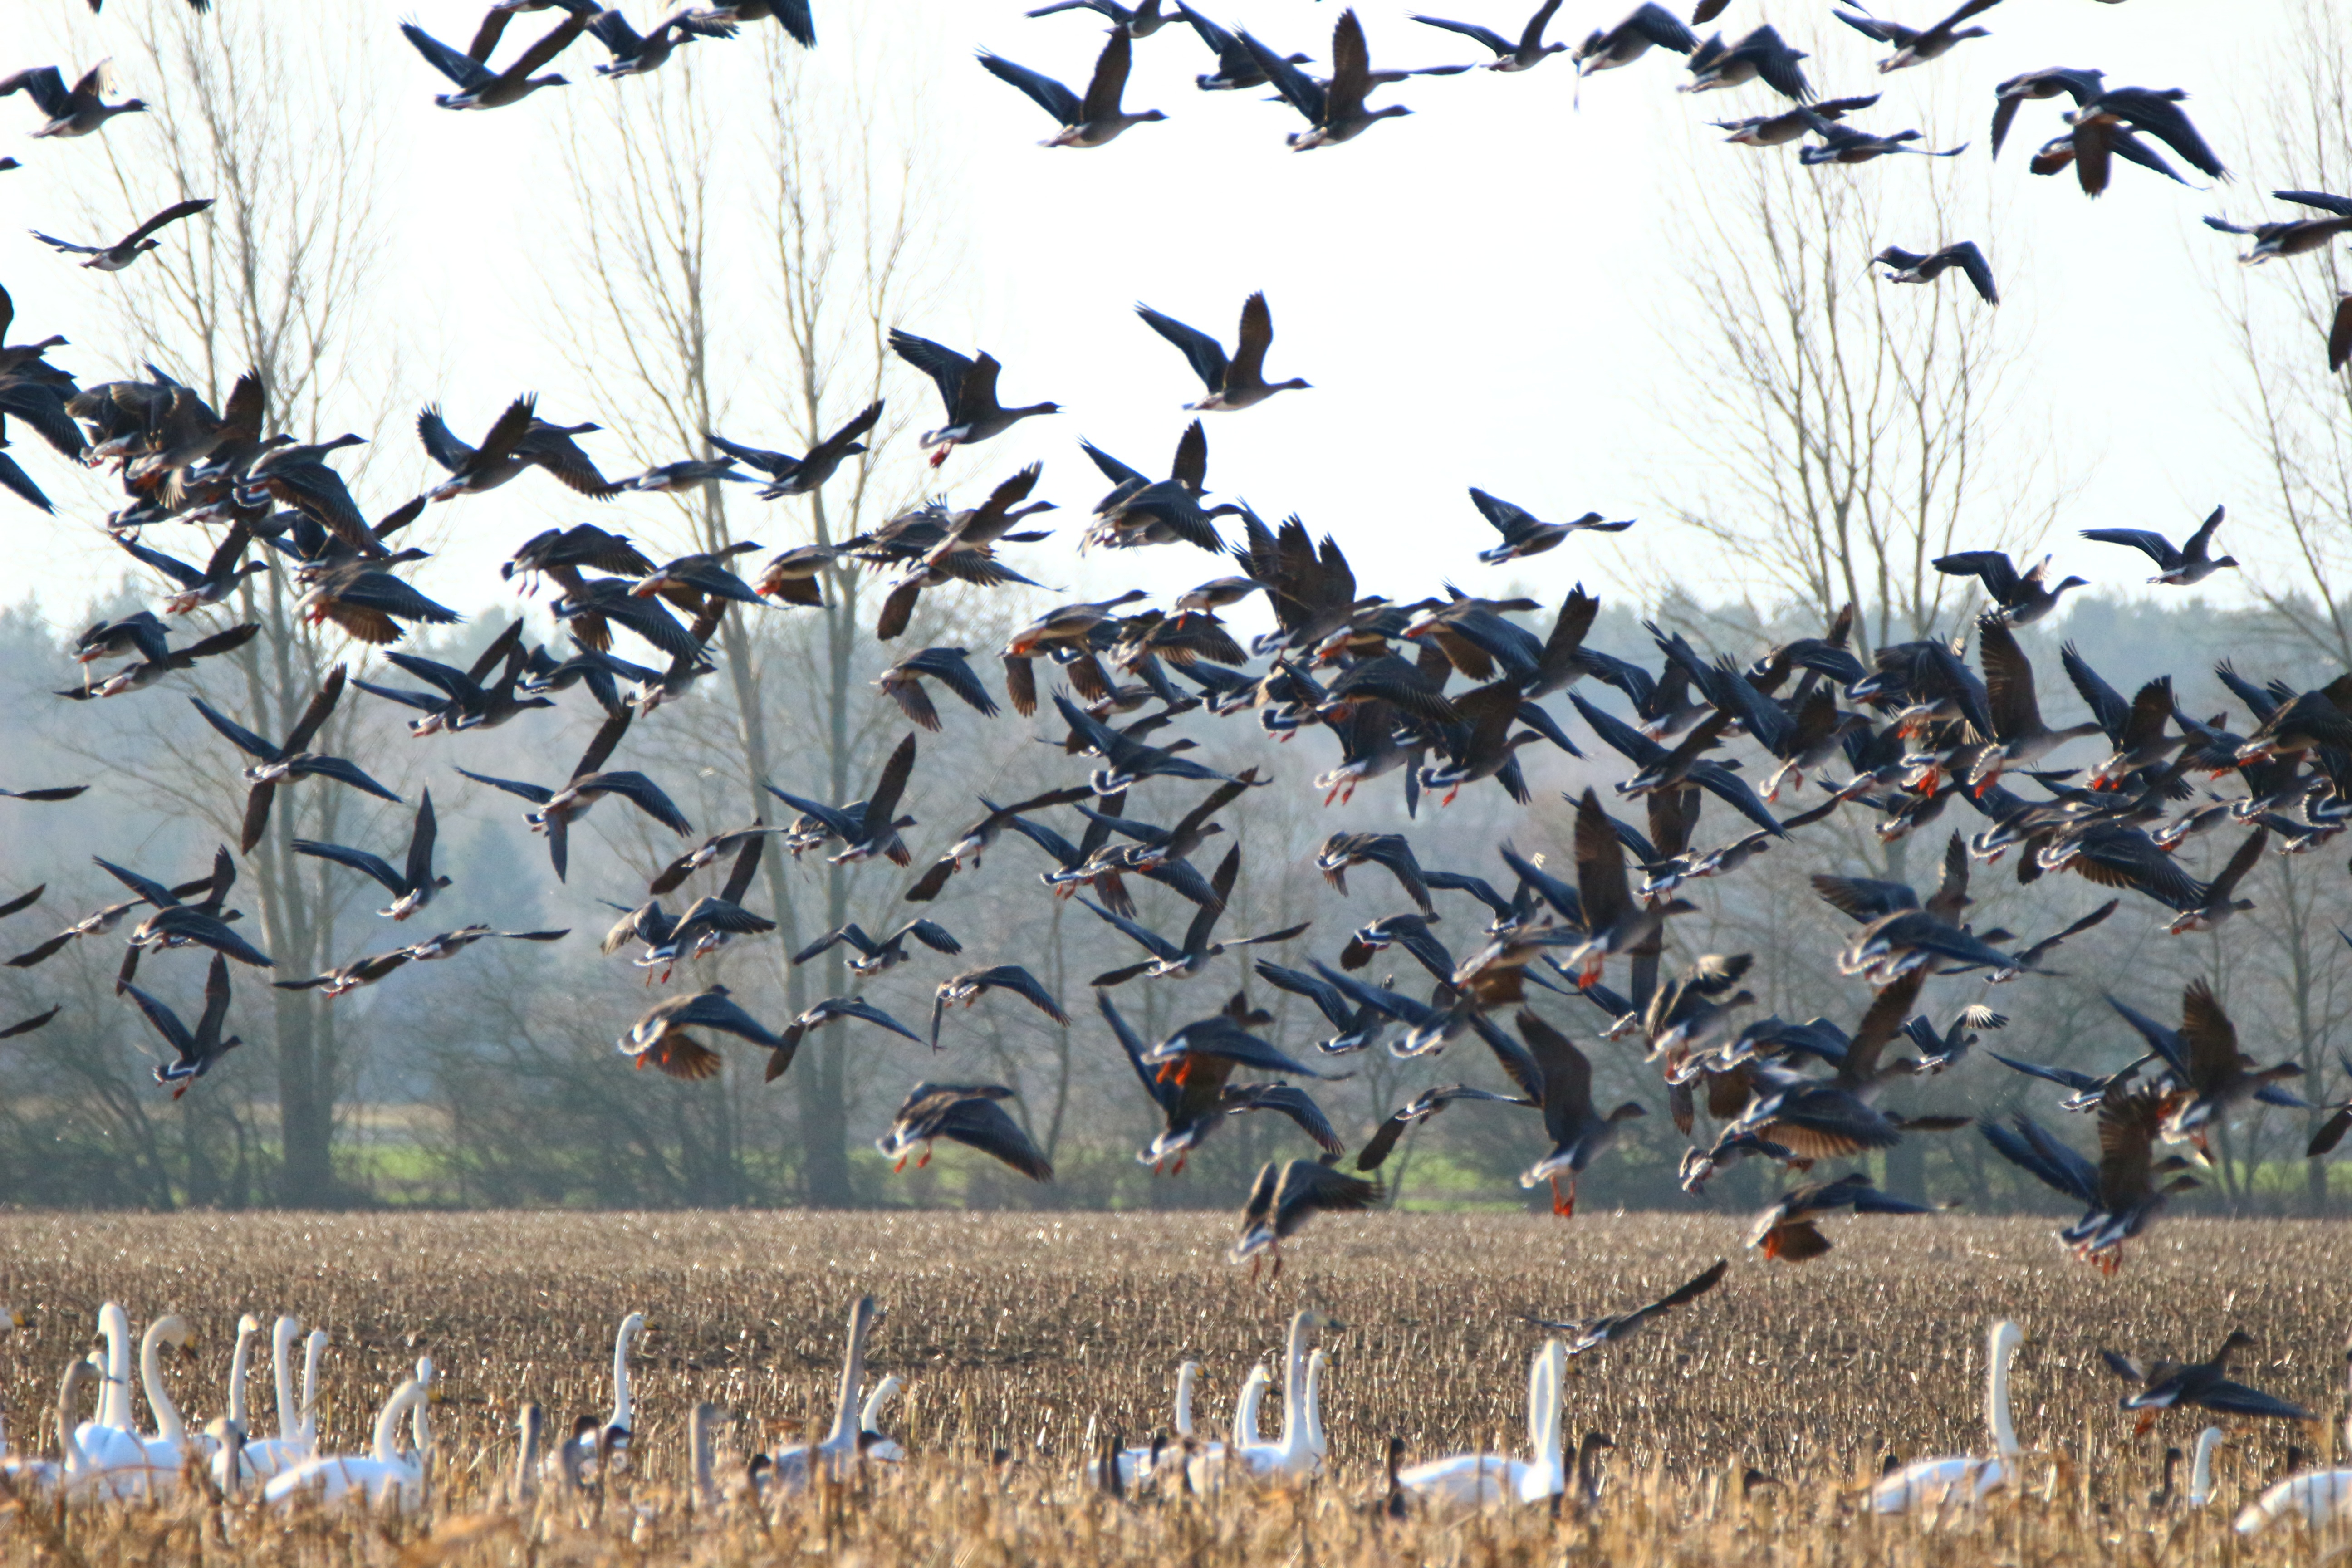
bird, field, flock, wildlife, fauna, swans, goose, geese, vertebrate, crane, waterfowl, water bird, ecosystem, arable, bird migration, wild geese, swarm, flock of birds, migratory birds, migratory bird, wild goose, whooper swan, animal migration, ducks geese and swans, crane like bird